Clyde Peeling's Reptiland

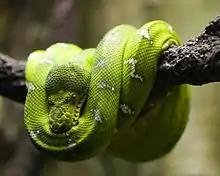
An Emerald Tree Boa at Reptiland

The Reptile and Amphibian Gallery houses over 40 species of snakes in naturalistic habitats. In the summer, tortoises and aquatic turtles live outdoors in the gardens.